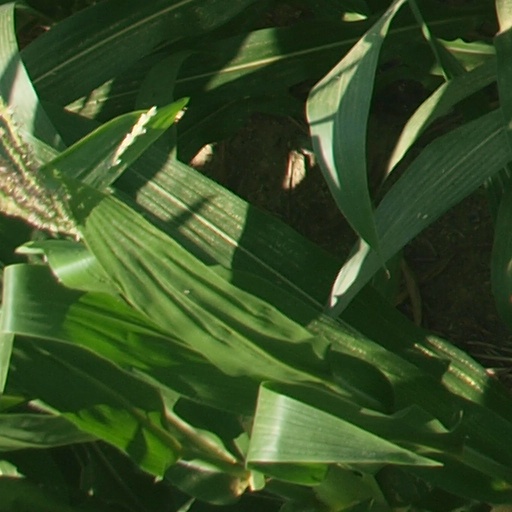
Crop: maize; corn